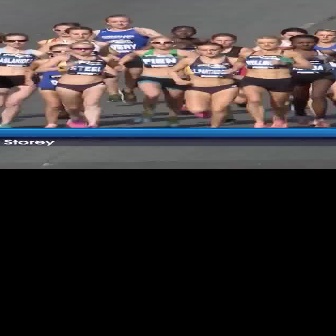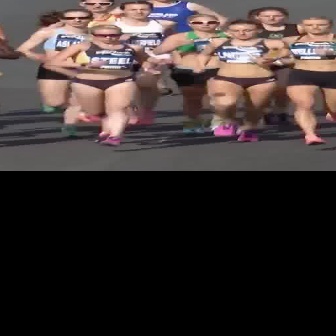
  Please identify the target specified by the bounding box [33,42,119,128] in the first image and locate it in the second image. Return the coordinates in [x_min,y_min,x_max,y_max] format.
Answer: [38,24,161,147]